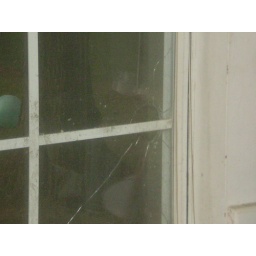
It's a broken window in our kitchen